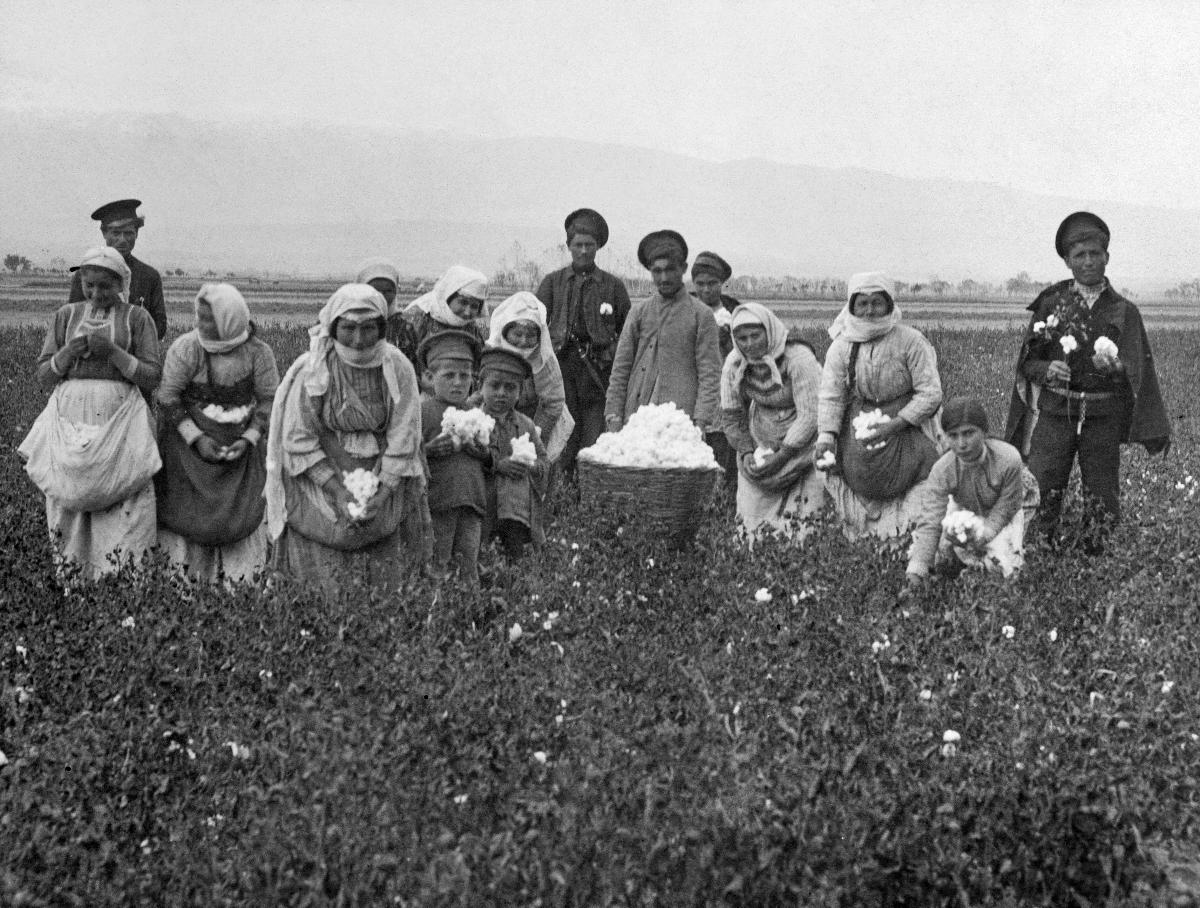
Armenialaisia puuvillapellolla
Armenian people on a cotton field
sisällön kuvaus: Armenialaisia puuvillapellolla. Armenia, Venäjä. sisällön kuvaus: Armenian people on a cotton field. Armenia, Russia.
Vuosi: 1917
Paikka: , Venäjä; , Armenia
Aiheet: armenialaiset; kansalliset vähemmistöt; ihmiset; pellot; Venäjä; työ; puuvilla (kuitukasvit; malvakasvit); Armenians; national minorities; fields (agriculture); Russia; work; cotton; people; cotton fields; armenier; nationella minoriteter; människor (släkte); åkrar; Ryssland; arbete; bomull